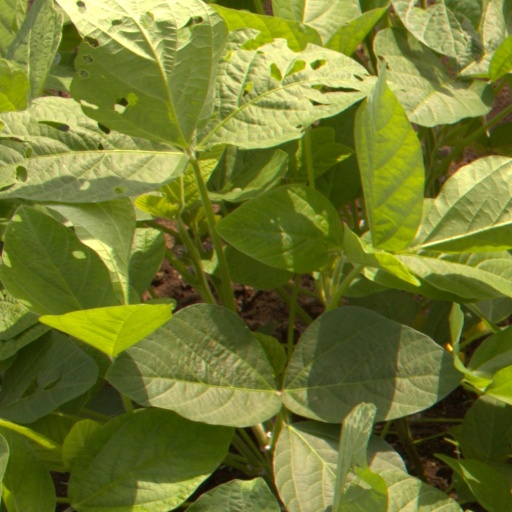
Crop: soybean